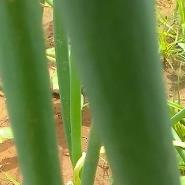
Crop: Onion
Condition: healthy-leaf